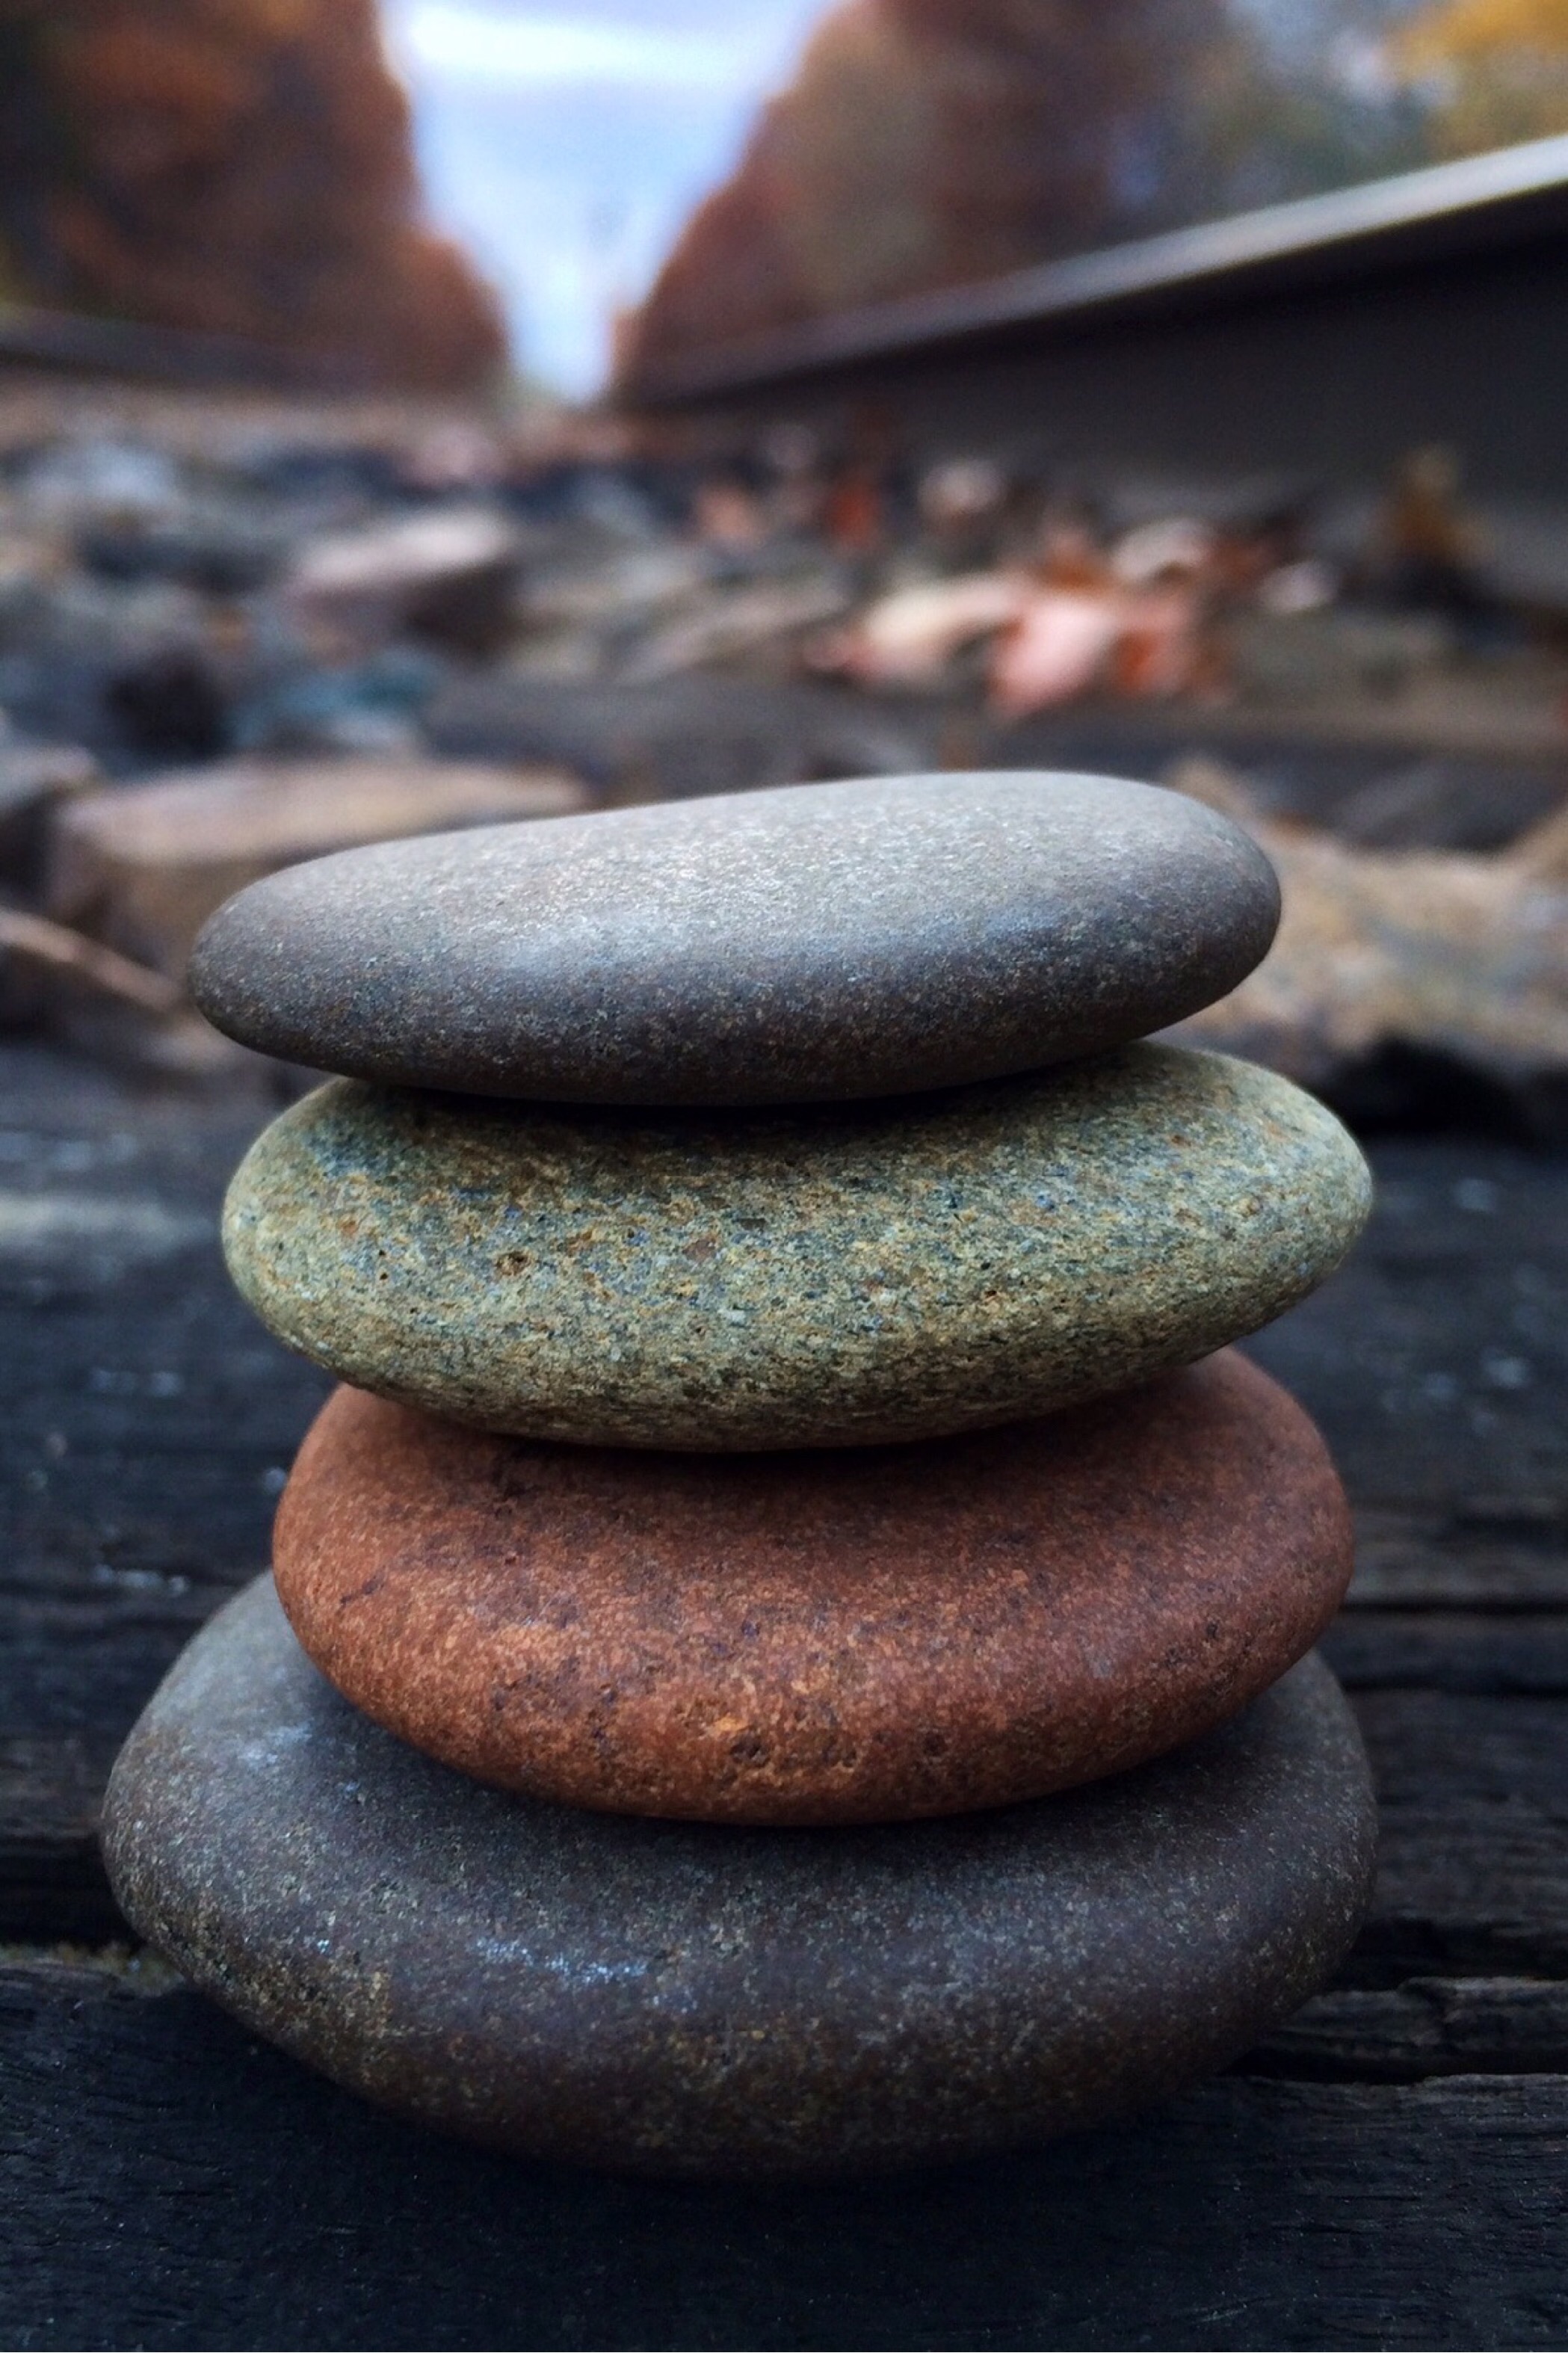
rock, stone, food, balance, pebble, material, zen